GodWars

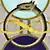
God Wars II logo

GodWars is a family of MUD engines derived from Merc, created in 1995 by Richard Woolcock, also known as "KaVir". GodWars' setting is influenced by White Wolf's World of Darkness.